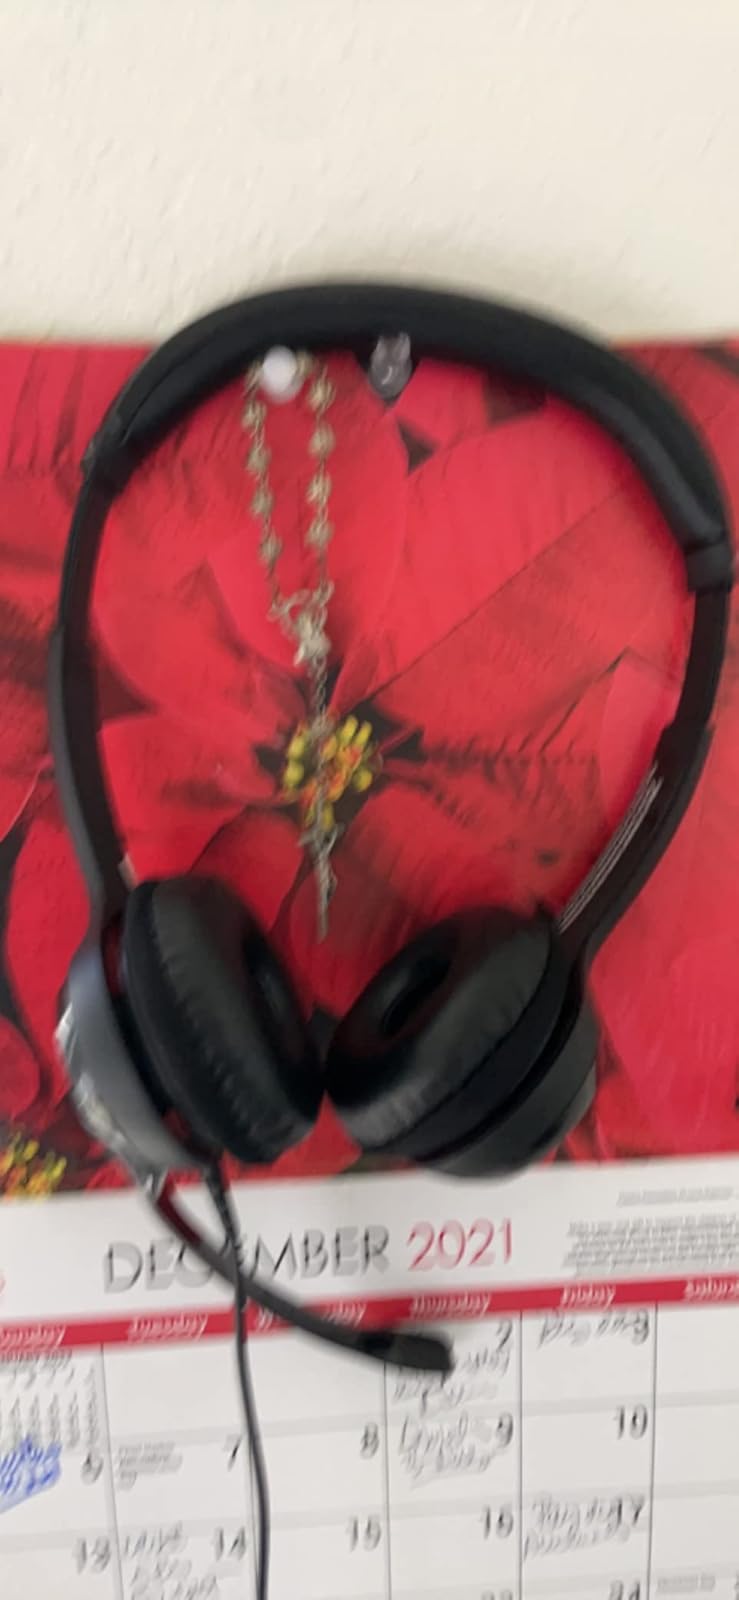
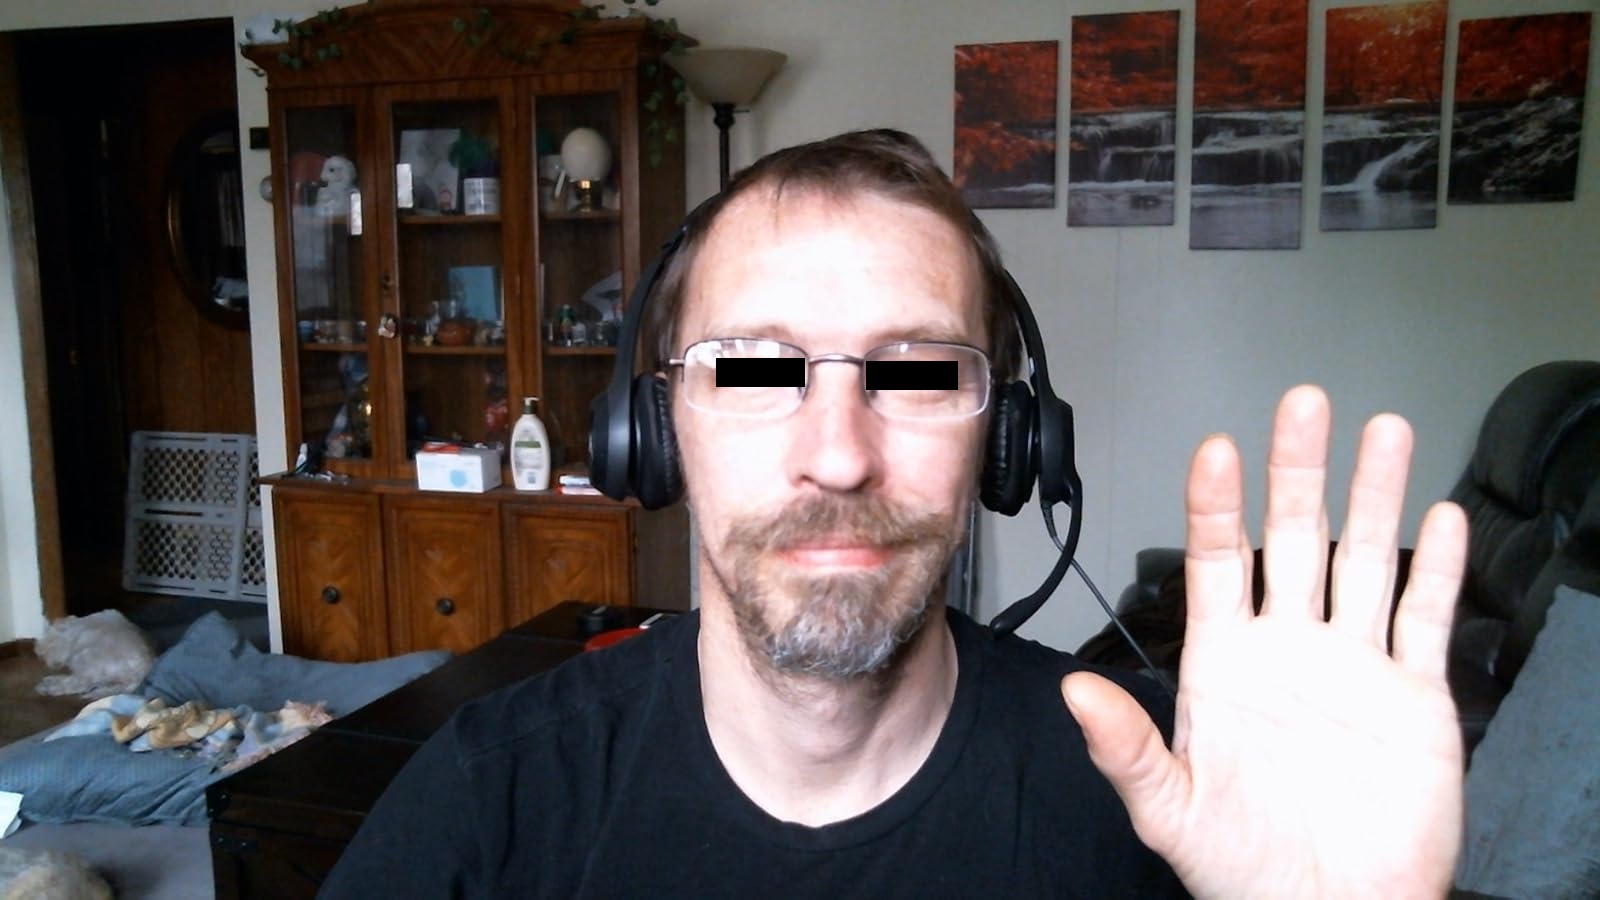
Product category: headphones
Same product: yes